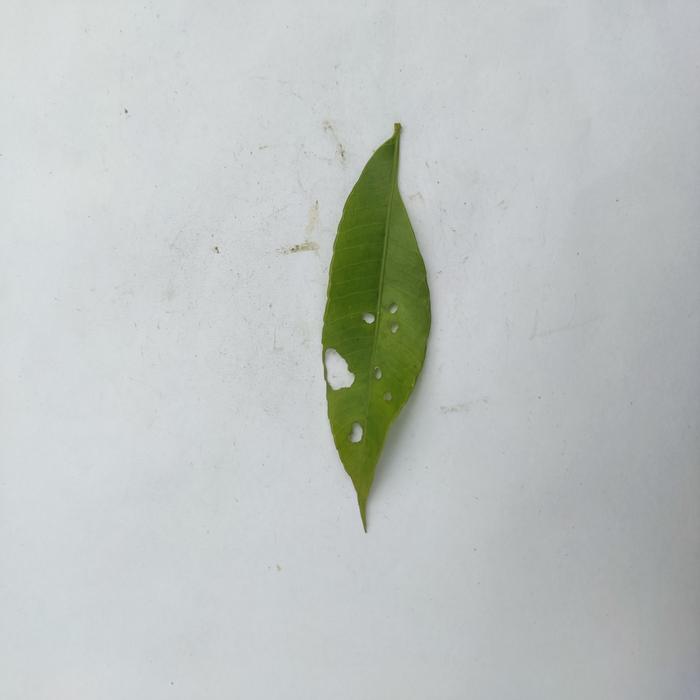
Crop: Hog Plum
Leaf condition: Anthracnose